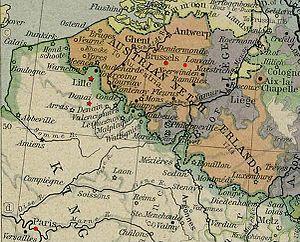
Les universités de Douai sont les trois institutions d'enseignement supérieur qui ont eu pour siège la ville de Douai dans les Pays-Bas espagnols puis en France. L'histoire de la première université de Douai s'étale de 1559 à 1795. Puis, de 1808 à 1815, et à nouveau de 1854 à 1887, Douai est le siège de nouvelles facultés qui sont finalement transférées à Lille en 1887 puis intégrées à la nouvelle université de Lille, établie en 1896. La devise « Universitas Insulensis Olim Duacensis » de l'université de Lille témoigne de cette filiation.